U.S. Route 27

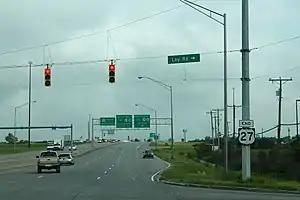
Northern terminus of US 27 at the intersection with I-69/US 24/US 30 in Fort Wayne, Indiana

US 27 enters the southeastern part of Indiana south of the town of Liberty. At Liberty, US 27 turns north, paralleling the Ohio state line. It intersects I-70 at Richmond and continues north to Decatur. US 33 joins US 27 just south of Decatur and the two routes share a northwesterly alignment on a divided surface highway from Decatur to I-469 south of Fort Wayne. US 33 turns west and follows I-469, while US 27 continues north into downtown Fort Wayne as Clinton Street. North of downtown, US 27 follows Lima Road to its terminus at I-69/US 30 (Lima Road continues north from this point as State Road 3, or SR 3).